Wilfrid Kent Hughes

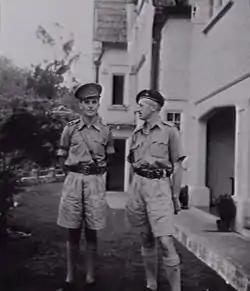
Lieutenant Colonel Kent Hughes (right) with his Aide de Camp Gordon Walker (left) in Kuala Lumpur, 1941

In 1939, without resigning from Parliament, Kent Hughes rejoined the army, becoming a colonel in the 8th Division. He served in the Malaya campaign of 1942, where he was again mentioned in despatches. Kent Hughes was taken prisoner by the Japanese in Singapore and was kept in the Changi Prisoner of War camp, where he was beaten and half-starved. In 1943 he was shipped as a slave labourer to Taiwan. In October 1944 he was shipped to Japan and on to Korea, and then sent by rail to Mukden in Manchuria, where prisoners of war were put to work in arms factories. In August 1945 Kent Hughes was liberated by the invading Red Army and returned to Australia with an amoebic complaint that would continue to bother him. While imprisoned, Kent Hughes secretly wrote what became "Slaves of the Samurai", a colourful account of his wartime experiences, published in 1946. He also took up the case of Australian General Gordon Bennett, who was accused of cowardice and desertion after leaving Singapore without authorisation shortly before the city surrendered to the Japanese. Kent Hughes appeared before the Royal Commission into Bennett's case, and argued that Bennett was correct to avoid being taken prisoner and return to Australia to continue the fight.